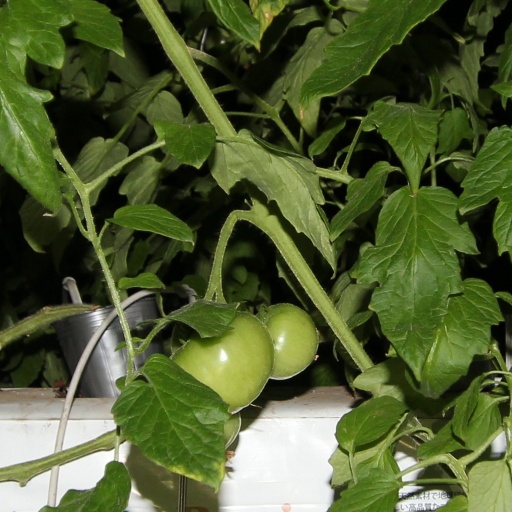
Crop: tomato